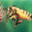
Label: bee